Bonjour Kathrin (film)

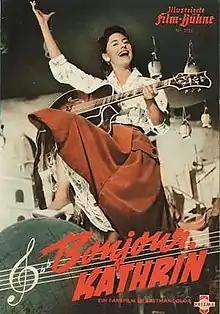
German film poster

Bonjour Kathrin (or "Bonjour, Kathrin") is a 1956 West German musical film directed by Karl Anton and starring Caterina Valente, Peter Alexander and . It is based on the operetta "Die glücklichste Frau der Welt" by Max Wallner and Kurt Feltz. It was shot in Eastmancolor at the Wiesbaden Studios in Hesse. The film's sets were designed by the art directors Andrej Andrejew and Helmut Nentwig.